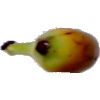
Label: banana_lady_finger